Sisters of Divine Charity

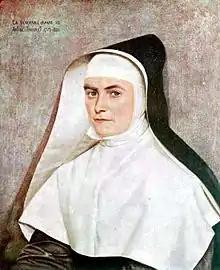
Jeanne-Antide Thouret, foundress of the congregation

The Sisters of Divine Charity were founded at Besançon in France, in 1799, by a Vincentian Sister, Jeanne Antide Thouret.